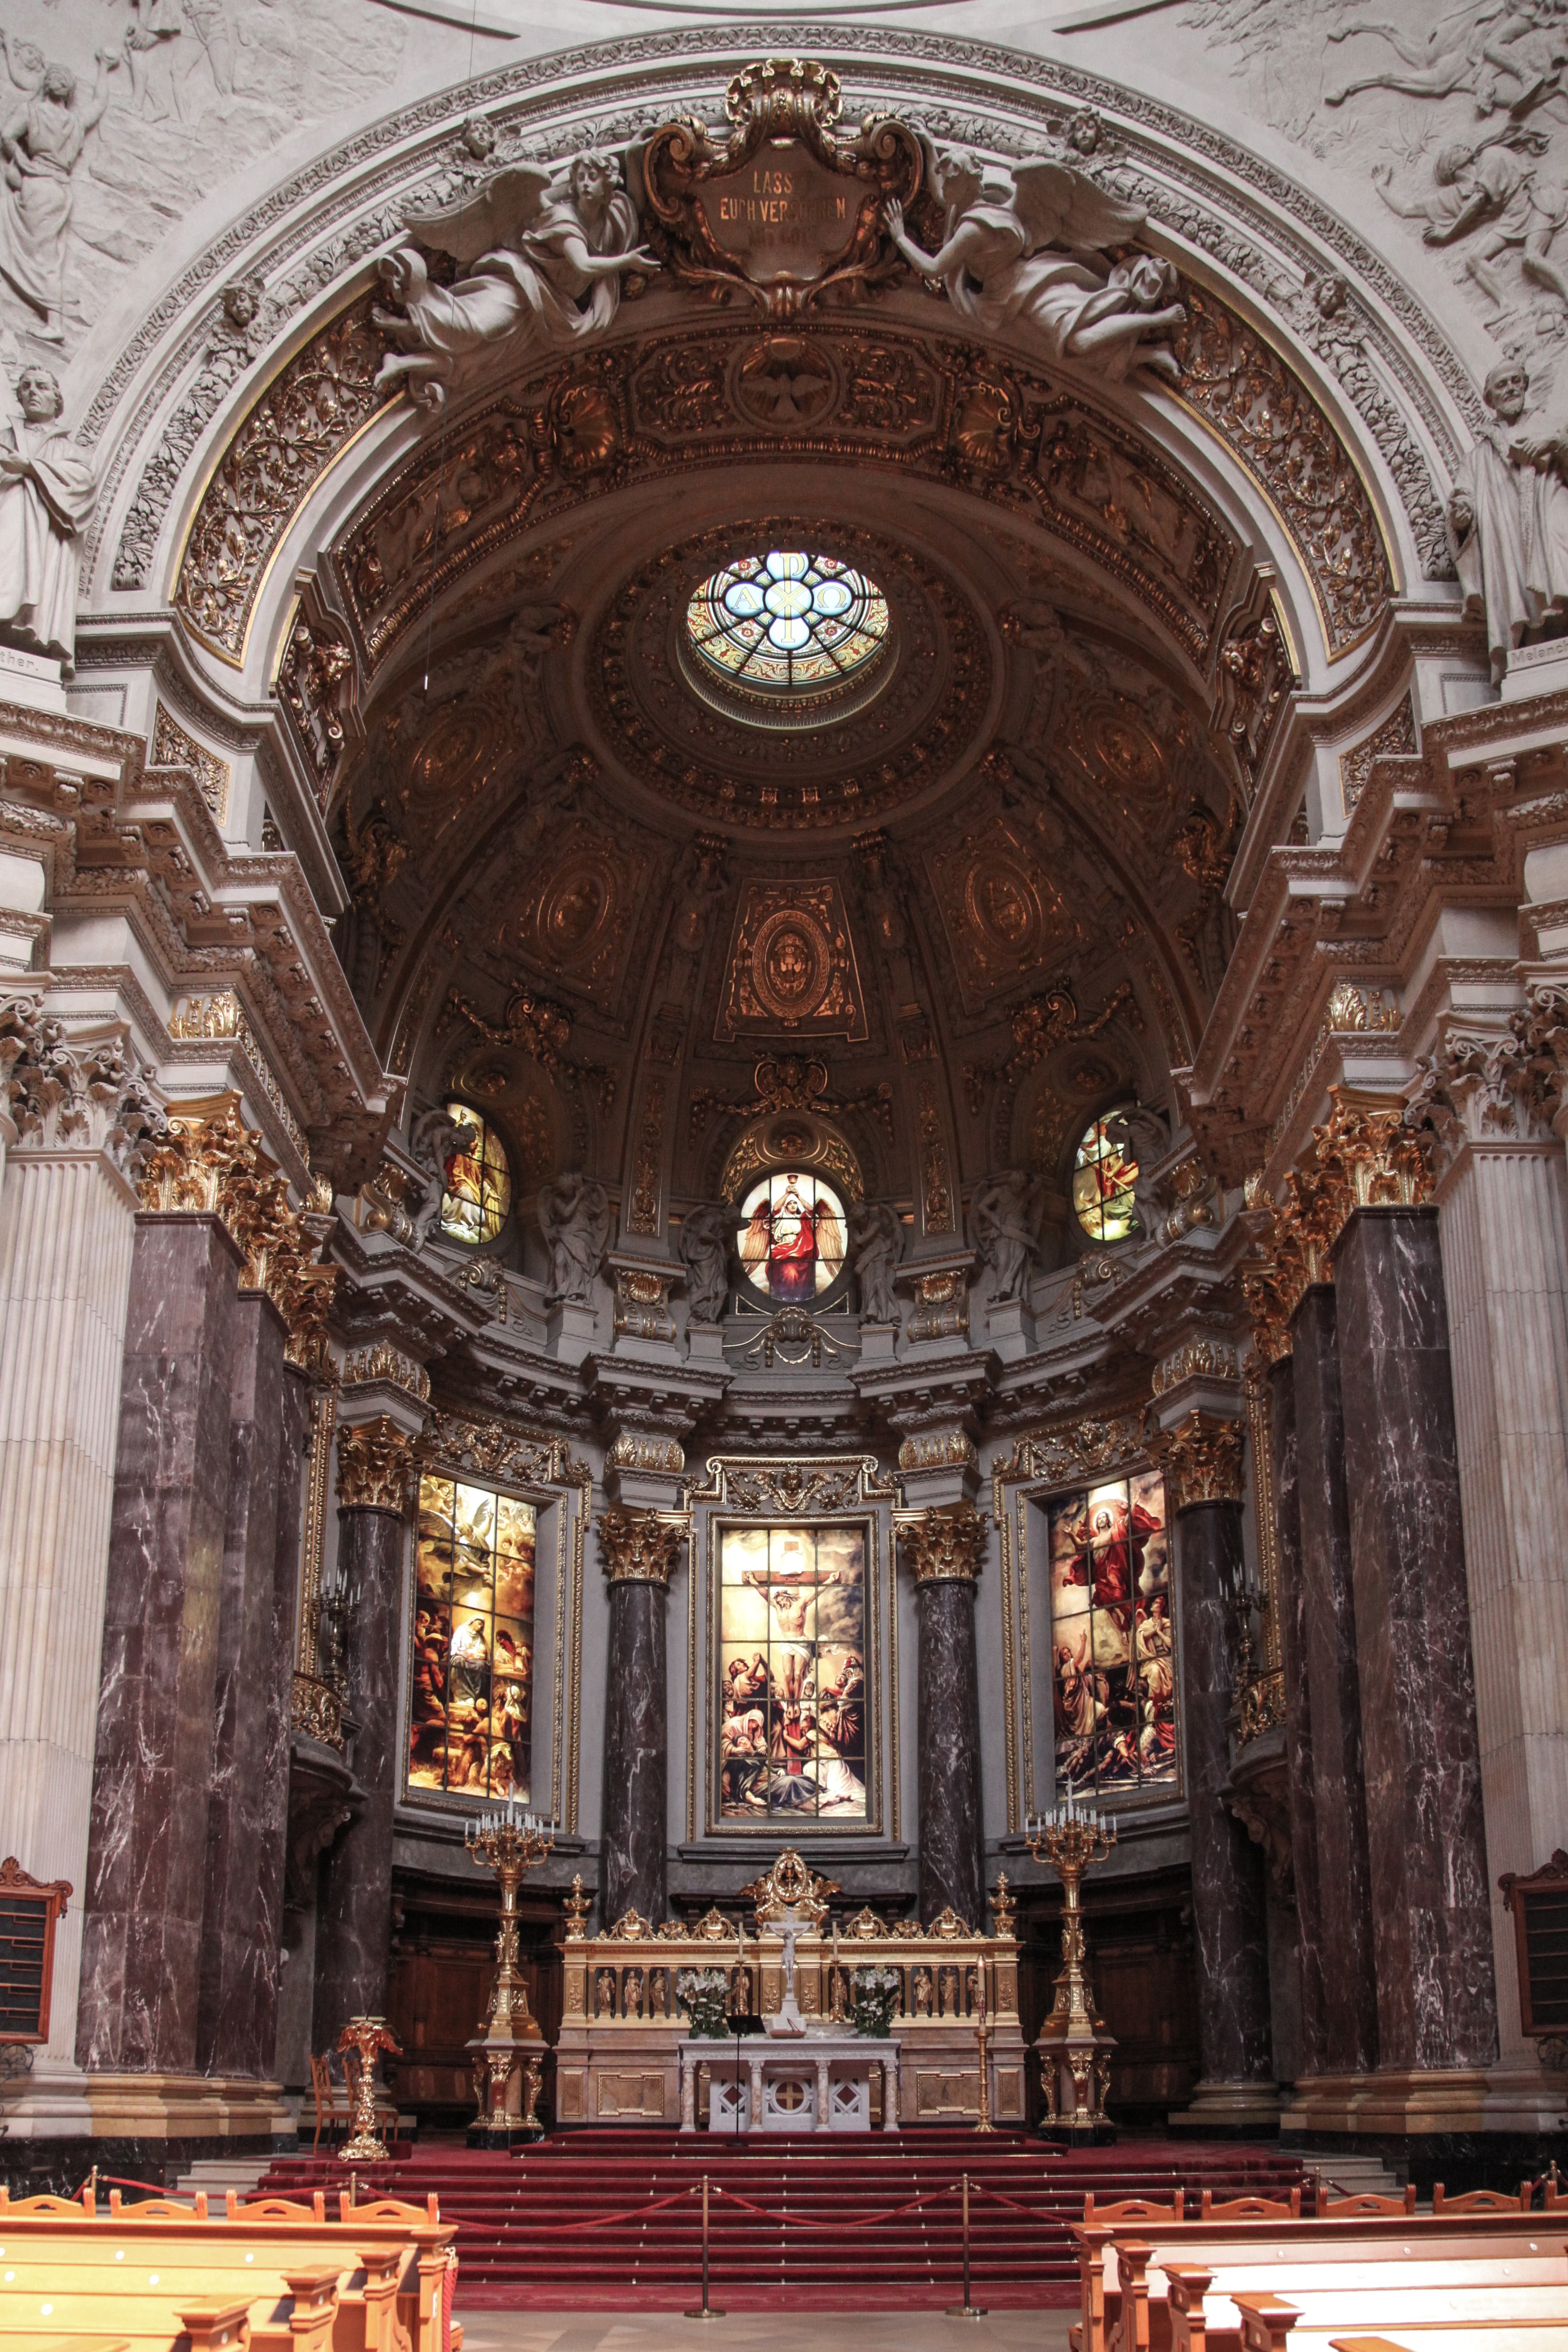
architecture, sky, building, old, city, stone, cityscape, travel, europe, ceiling, tower, religion, ancient, landmark, church, cathedral, chapel, historic, tourism, place of worship, circle, religious, catholic, medieval, altar, symmetry, saint, jesus, prayer, berlin, synagogue, culture, beautiful, center, history, christianity, holiness, holy, famous, heritage, historical, basilica, dom, destination, catholicism